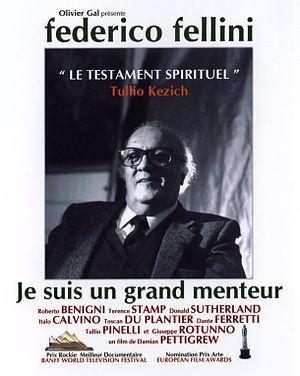
Fellini, je suis un grand menteur est un film documentaire franco-italien réalisé par Damian Pettigrew, sorti en 2002.